Henan Agricultural University

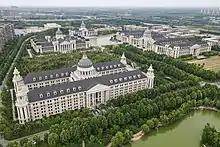
Longzihu campus

Henan Agricultural University is a public university in Zhengzhou, China. It was established in 1912 as Henan Public Agricultural Major School. The school area occupies approximately 144,000 square meters.